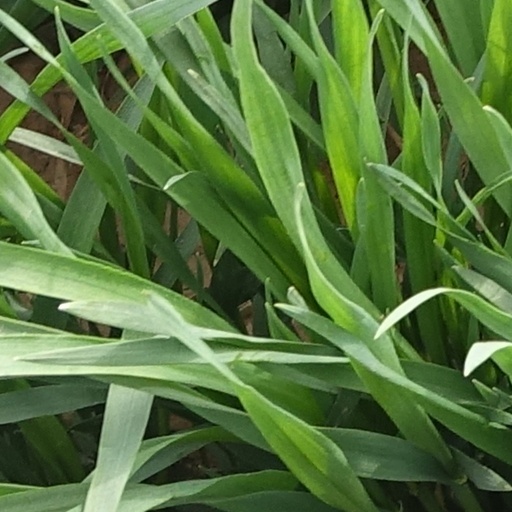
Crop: wheat